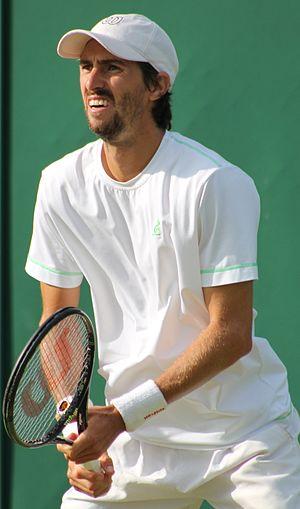
Andrés Molteni, né le 15 mars 1988 à Buenos Aires, est un joueur de tennis professionnel argentin.